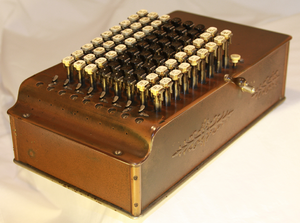
Comptomètre - modèle E
Inventé aux États-Unis par Dorr E. Felt en 1887, le Comptomètre, ou Comptometer est la première machine à calculer à clavier direct à avoir connu un succès commercial réel. Un clavier direct est extrêmement rapide car chaque touche ajoute ou soustrait sa valeur au total dès qu'elle est enfoncée et tous les doigts de la main peuvent être utilisés simultanément. C'est ainsi que le Comptomètre fut appelé la mitrailleuse du bureau dans des publicités de la Première Guerre mondiale.